Paul Britten Austin

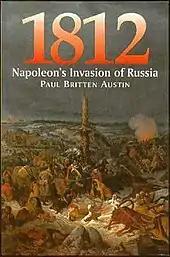
Cover of Paul Britten Austin's 25-year project, an eyewitness-only account of Napoleon's 1812 Invasion of Russia

Alongside his career and his other writings, Britten Austin spent 25 years working on his detailed three-volume eyewitness-only account of Napoleon's disastrous invasion of Russia in 1812. He explains he is "profoundly skeptical of historians." He felt "the more readable they are, the less historically reliable", so instead he chose "to invent nothing, hardly even a phrase" but instead to "resurrect them – in their own words". Britten Austin takes "160 people of the many thousands who made up the "Grande Armée"". "I thought, and without any impertinent comments of my own (after all I wasn't there), I might be able to reconstitute, as authentically as ever can be done, six months of vanished time." To achieve this "Naturally I have had to take my thousands of vivid fragments, longer or shorter, snip them and put them together in what I came to think of as a 'marching order', and generally help the reader not to go astray." The result is a uniquely detailed report from the front. Britten Austin used this knowledge to tell the story of a mass grave found near Vilnius in 2002.